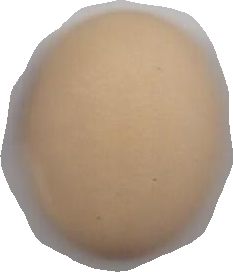
Variety: Anjasmoro